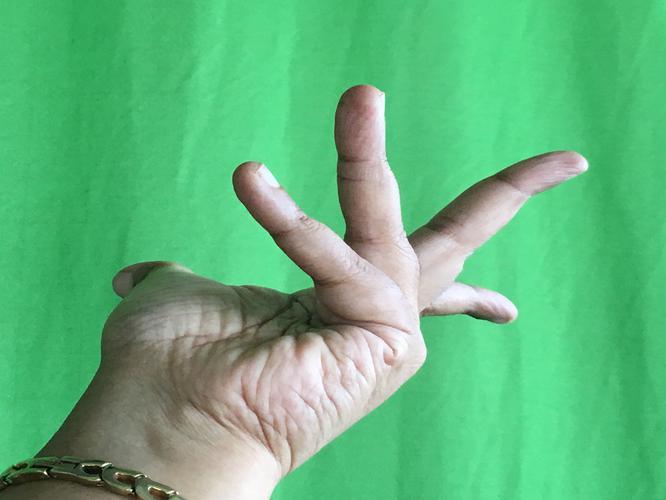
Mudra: Alapadmam
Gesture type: single_hand